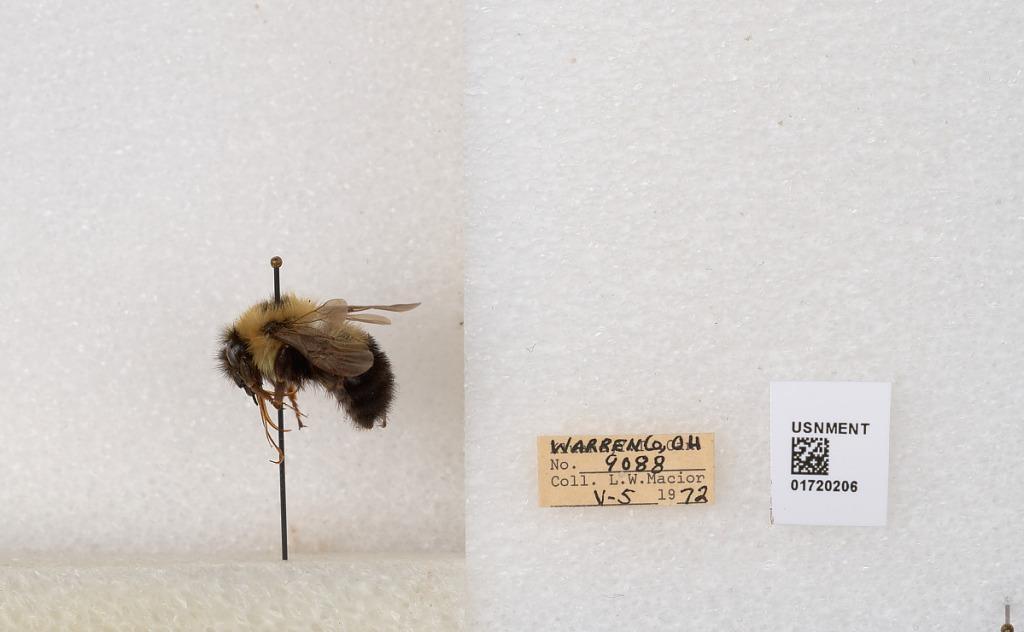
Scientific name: Bombus bimaculatus Cresson
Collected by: L. Macior
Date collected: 1972-5-5
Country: United States
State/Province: Ohio
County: Warren
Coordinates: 39.4276, -84.1668